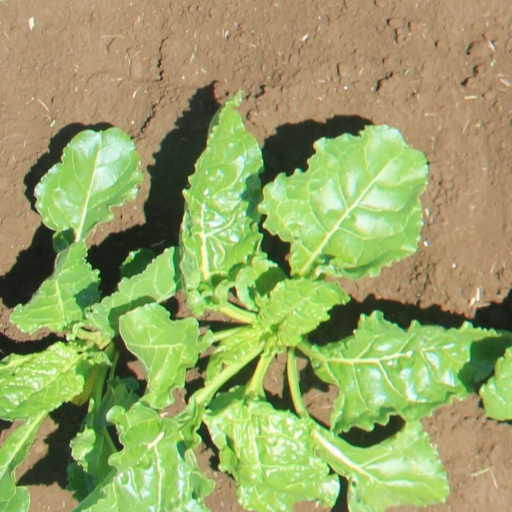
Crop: sugar beet